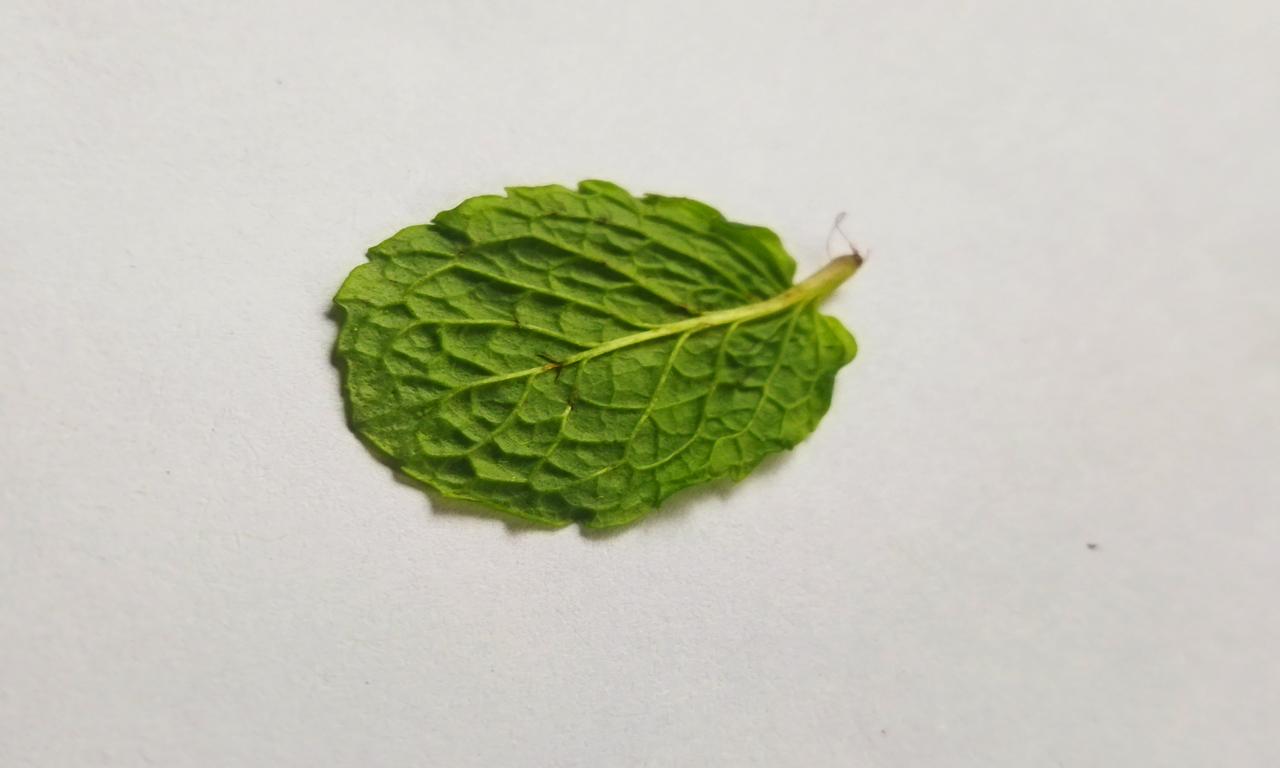
Label: Fresh